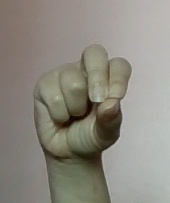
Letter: gaaf